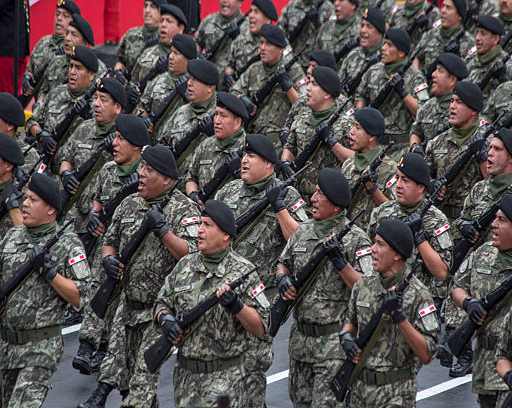
soldiers march during a military parade as part of celebrations .